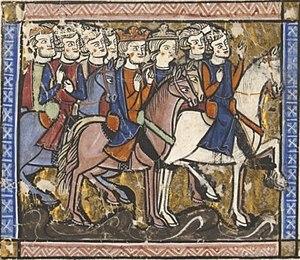
Amaury Ier et Marie Comnène chevauchant